Gujarat under the Delhi Sultanate

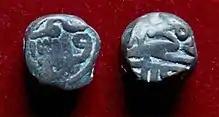
Copper coin of Muzaffar Shah.

In 1391, Sultan Nasir ud din Muhammad Shah III appointed Zafar Khan, the son of Wajih-ul-Mulk as governor of Gujarat and conferred him the title of Muzaffar Khan. In passing Nagor he was met by a deputation from Cambay, complaining of the tyranny of Rásti Khán. Consoling them, he proceeded to Pátan, the seat of government, and then marched against Rásti Khán. The armies met near the village of Kamboi, a dependency of Pátan, and Farhat-ul-Mulk Rásti Khán was slain and his army defeated. To commemorate the victory, Zafar Khán founded a village on the battle-field, which he named Jítpur (the city of victory), and then, starting for Cambay, redressed the grievances of the people. It was rumoured that Farhat-ul-Mulk was trying to establish independent rule in Gujarat. In 1392, Farhat-ul-Mulk was defeated and killed in the battle of Khambhoi or Kambhor (now Gambhu), near Anhilwada Patan and occupied the city of Anhilwada Patan. He founded Jitpur at the site of victory.